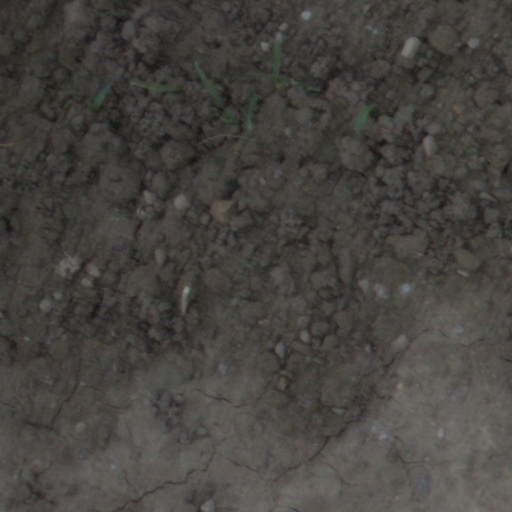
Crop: wheat